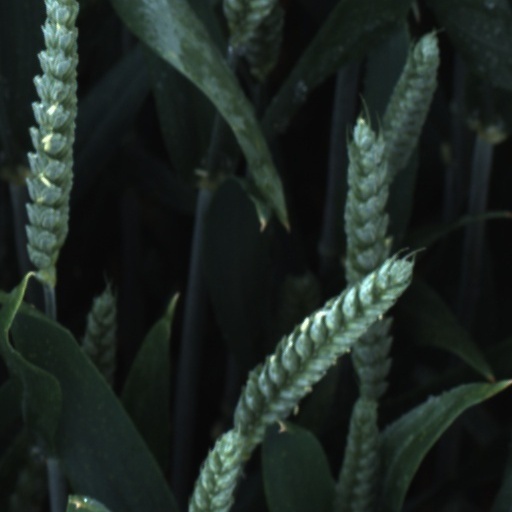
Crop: wheat